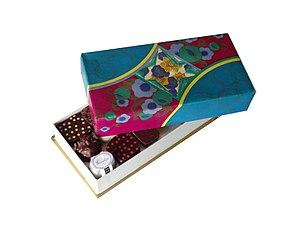
boite Weiss 1920
Weiss est une chocolaterie française, implantée à Saint-Étienne depuis sa création en 1882, qui crée, fabrique et commercialise ses chocolats, ainsi que des pralinés et confiseries, à destination des particuliers et des professionnels de la gastronomie.